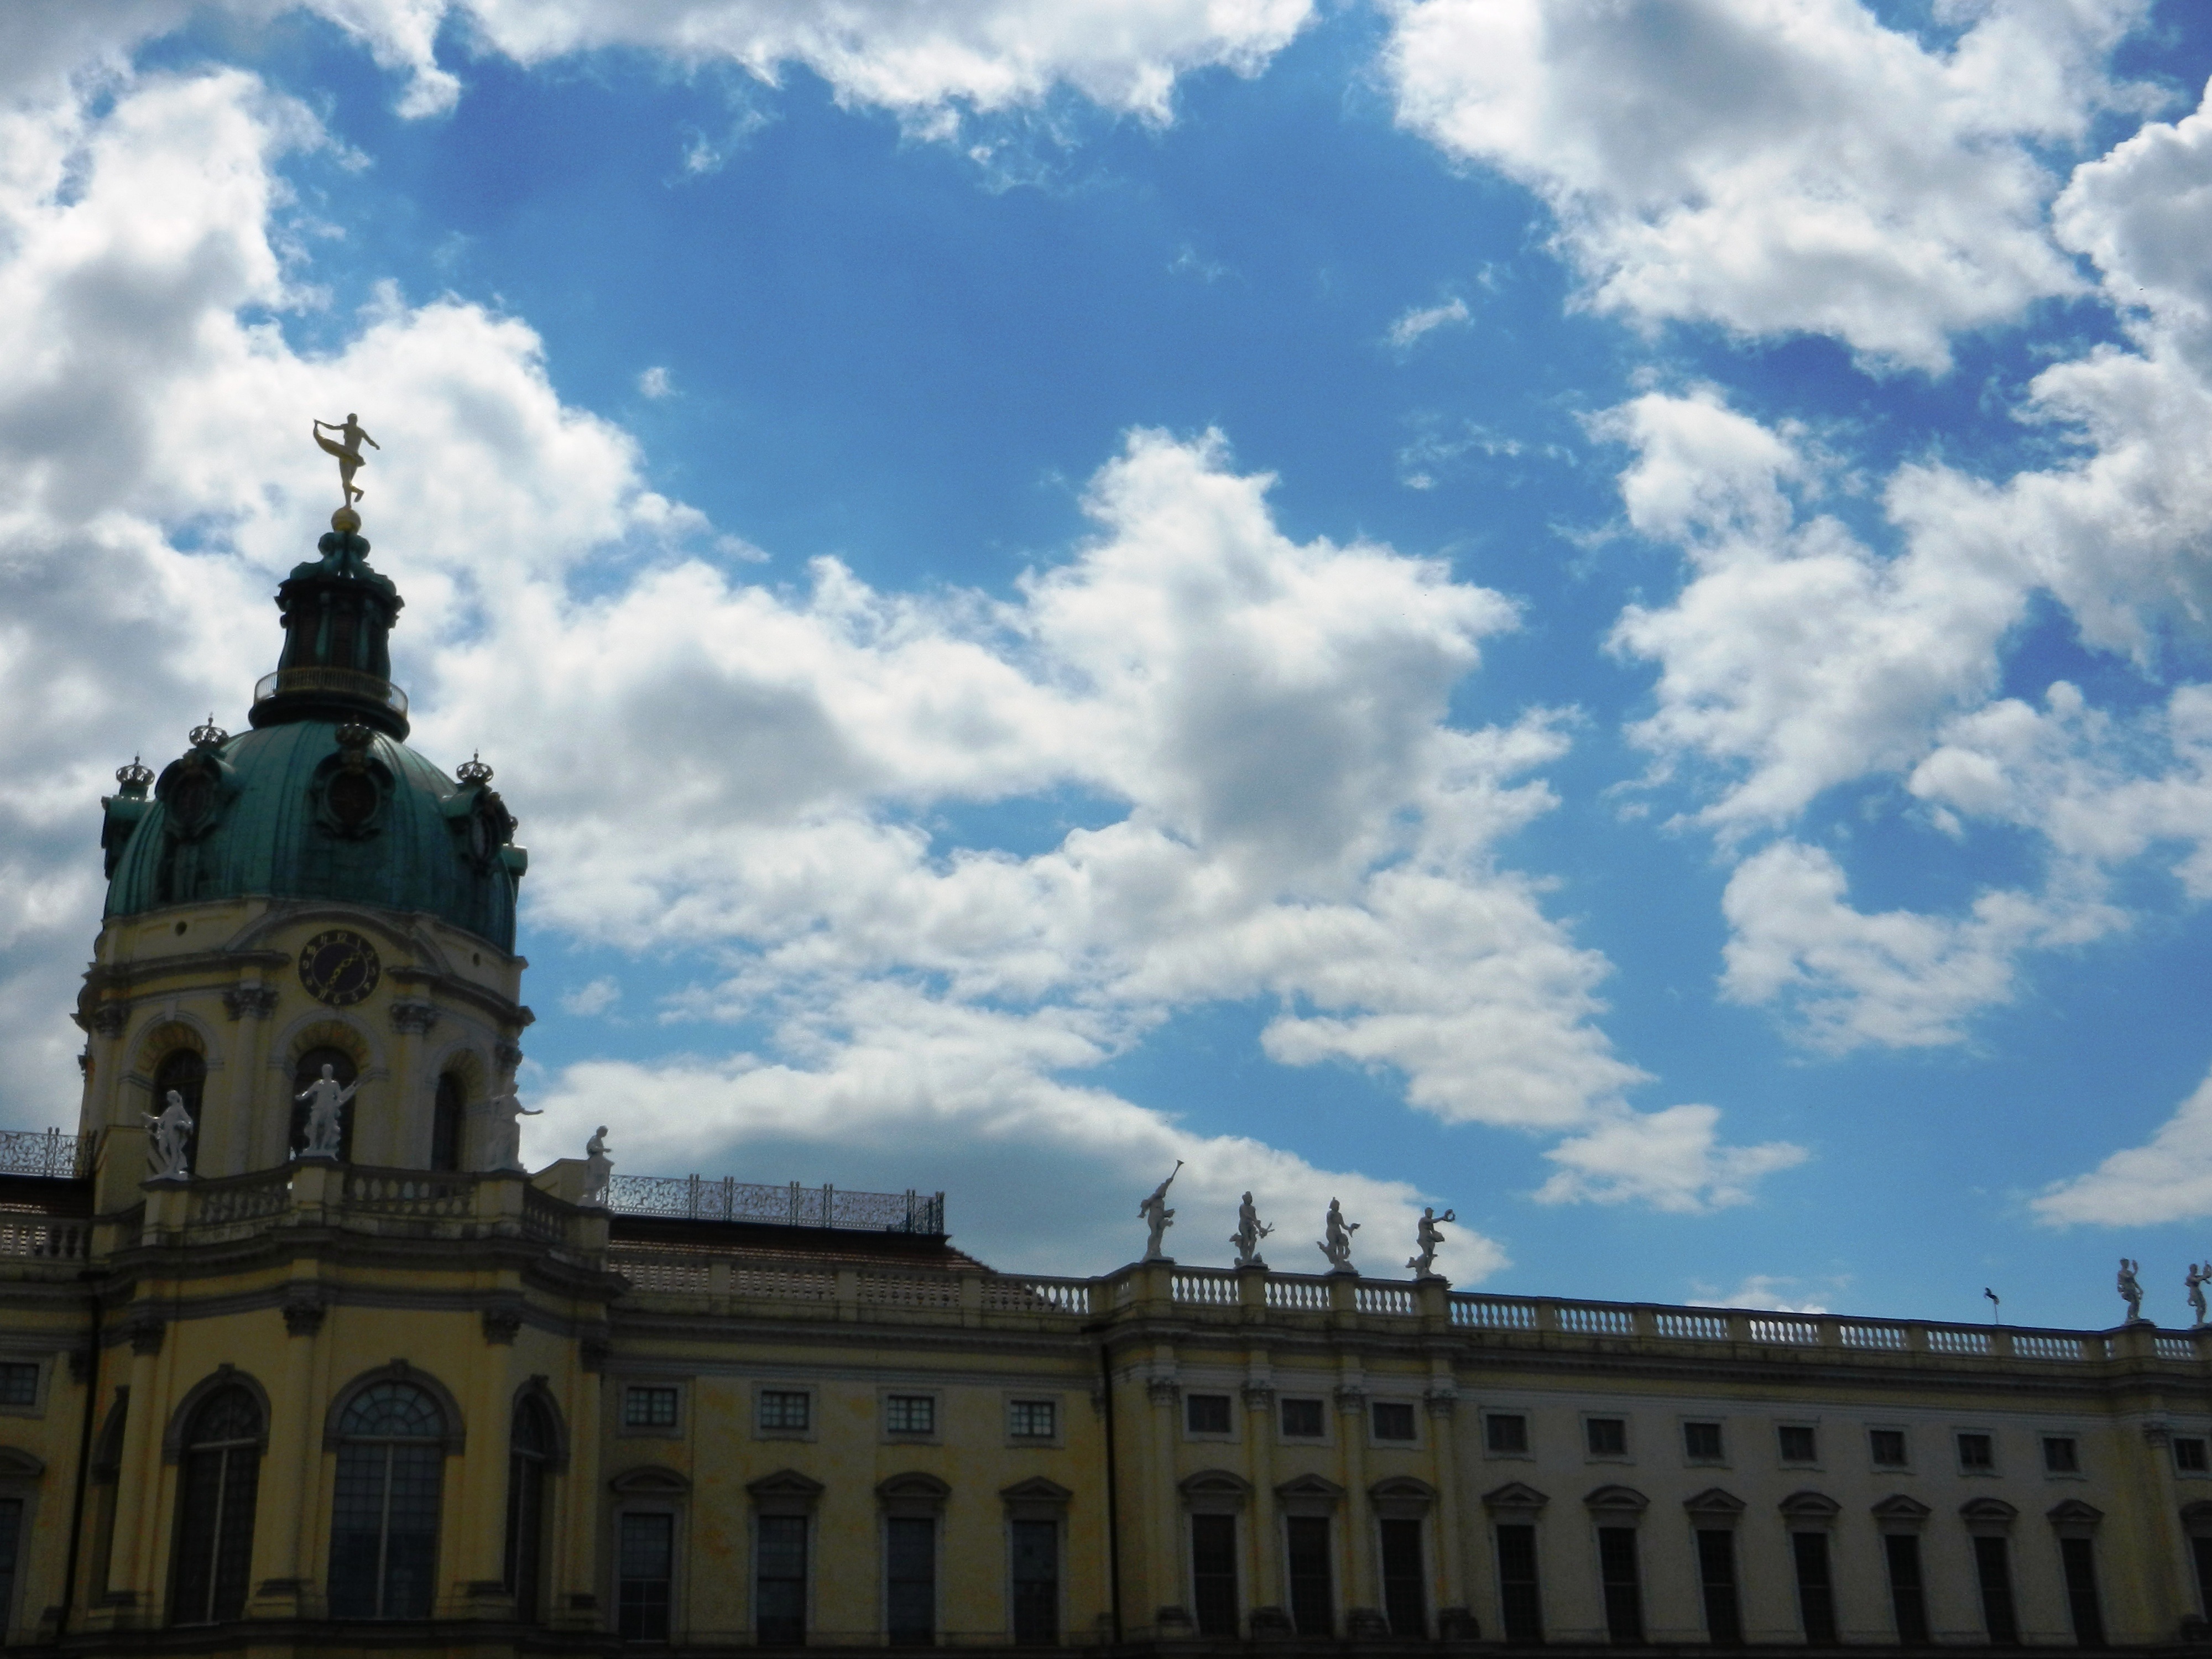
sky, building, city, monument, cityscape, castle, landmark, tourism, place of worship, towers, germany, the museum, charlottenburg, royal castle, the palace, the renaissance